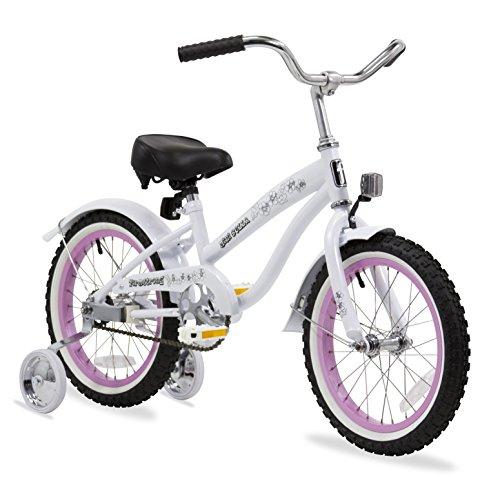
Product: Firmstrong Girl's Bella Bicycle with Training Wheels (16-Inch)
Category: Sports & Outdoors | Outdoor Recreation | Cycling | Kids' Bikes & Accessories | Kids' Bikes
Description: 16-inch girl's single-speed cruiser bike ideal for kids just learning to ride.
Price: $189.99
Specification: Product Dimensions:         37 x 18 x 9 inches ; 30 pounds    |Shipping Weight: 31.8 pounds (View shipping rates and policies)|Domestic Shipping: Item can be shipped within U.S.|International Shipping: This item can be shipped to select countries outside of the U.S.  Learn More|ASIN: B00ADWBYMS|Item model number: 15139|    #283    in Kids' Bicycles